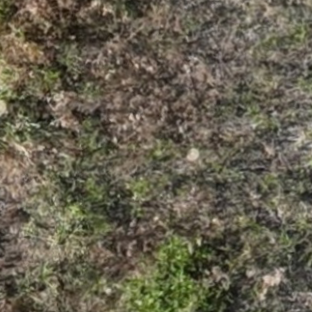
Month: july